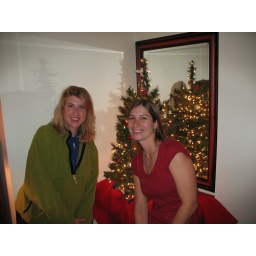
Look at us in red and green as we try to pose with the mini Christmas tree!